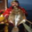
Label: flatfish